Operation White

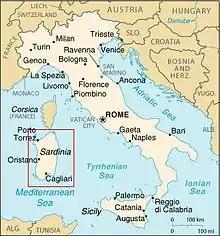

Following the success of Hurry, another mission was planned for November. The aircraft were to be delivered by "Argus" again, escorted by Force H from Gibraltar, with the battlecruiser , the carrier "Ark Royal", the cruisers and and the destroyers "Faulknor", , , , "Forester", , and "Foxhound". The convoy departed Gibraltar at dawn on 15 November. Earlier that day, a report was passed to Somerville that the Italian fleet was at sea south of Naples, to confront Force H. He decided to launch the fighters as soon as possible.